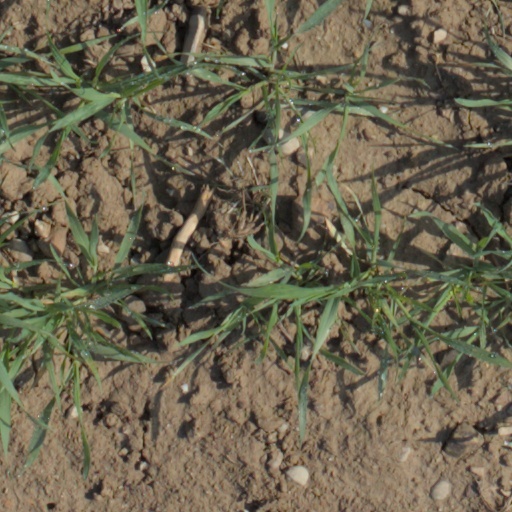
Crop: wheat